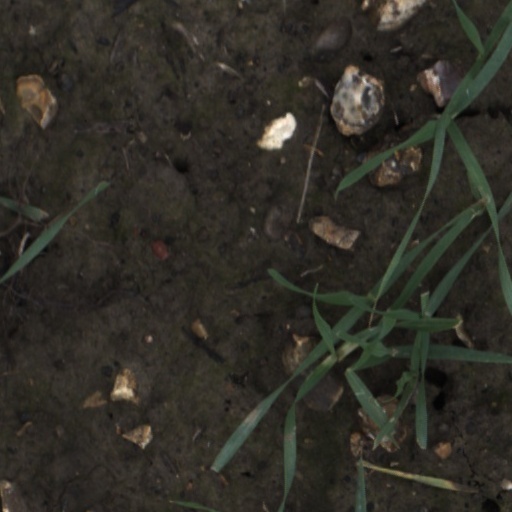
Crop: wheat